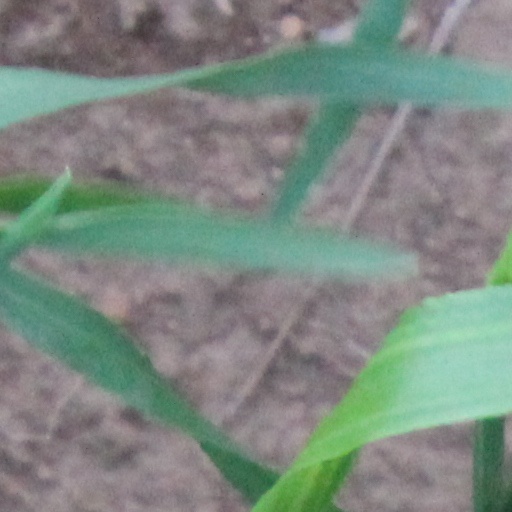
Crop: wheat